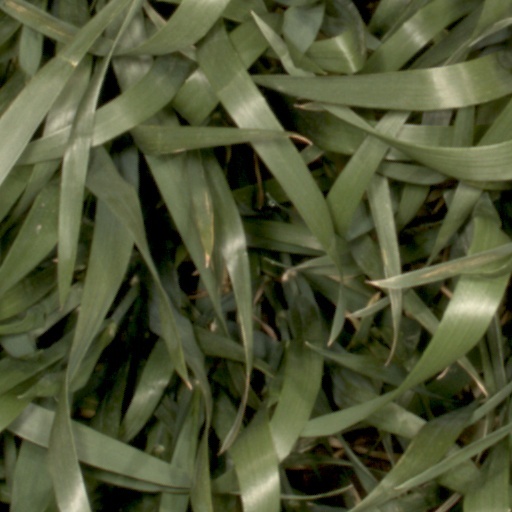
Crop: wheat